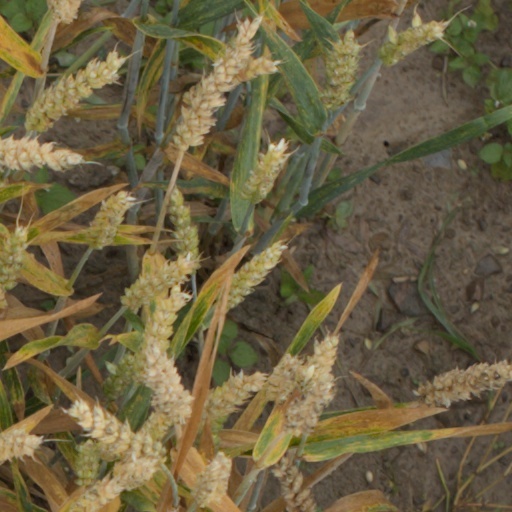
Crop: wheat